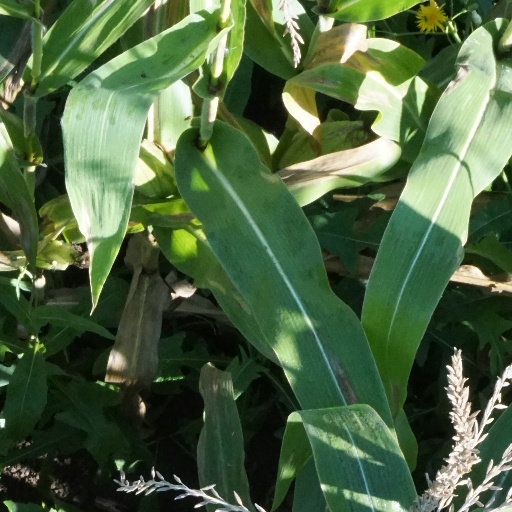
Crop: maize; corn